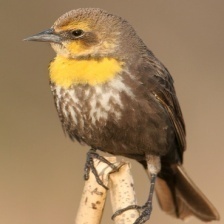
Species: YELLOW HEADED BLACKBIRD
Scientific name: XANTHOCEPHALUS